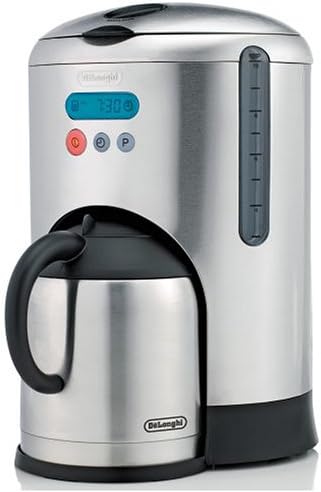
DeLonghi DCM485 10-Cup Thermal Carafe and Coffeemaker, Brushed Stainless Steel
Category: Amazon Home
The De'Longhi DCM485 Esclusivo 10-Cup Thermal Carafe Stainless steel coffeemaker has a unique design that retains heat, keeping coffee hot for hours. It also helps to preserve that fresh coffee taste. The electronic programmable control allows you to set the coffeemaker in advance, and the accuflavor selector dial lets you choose the strength of coffee just the way you like it.
Features: 10-cup coffeemaker with wrap-around stainless-steel housing and sleek design | Double-wall thermal carafe; Accuflavor selector dial for choosing coffee strength | Easy-to-set 24-hour digital timer permits anytime brewing; brew-pause function | Gold Tone permanent filter; water-level indicator; auto shut-off; cup warmer | Measures 11 by 9-5/6 by 14-1/8 inches; 1-year limited warranty